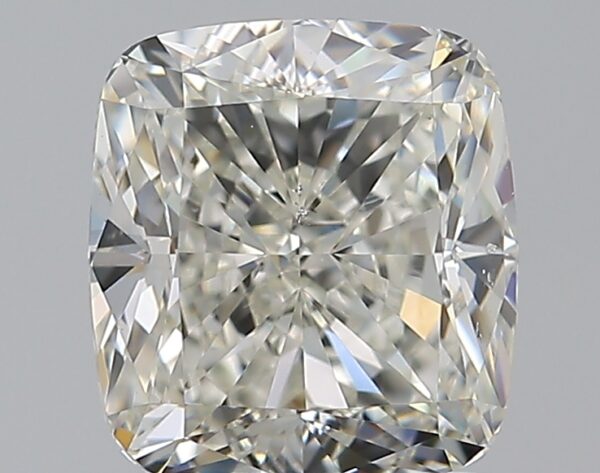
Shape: cushion
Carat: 1.9
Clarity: SI1
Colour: J
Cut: EX
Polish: EX
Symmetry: EX
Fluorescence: N
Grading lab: GIA
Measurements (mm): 7.11 x 6.53 x 4.54